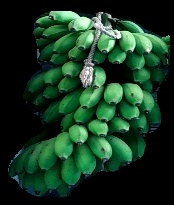
Variety: rasbale
Grade: grade2